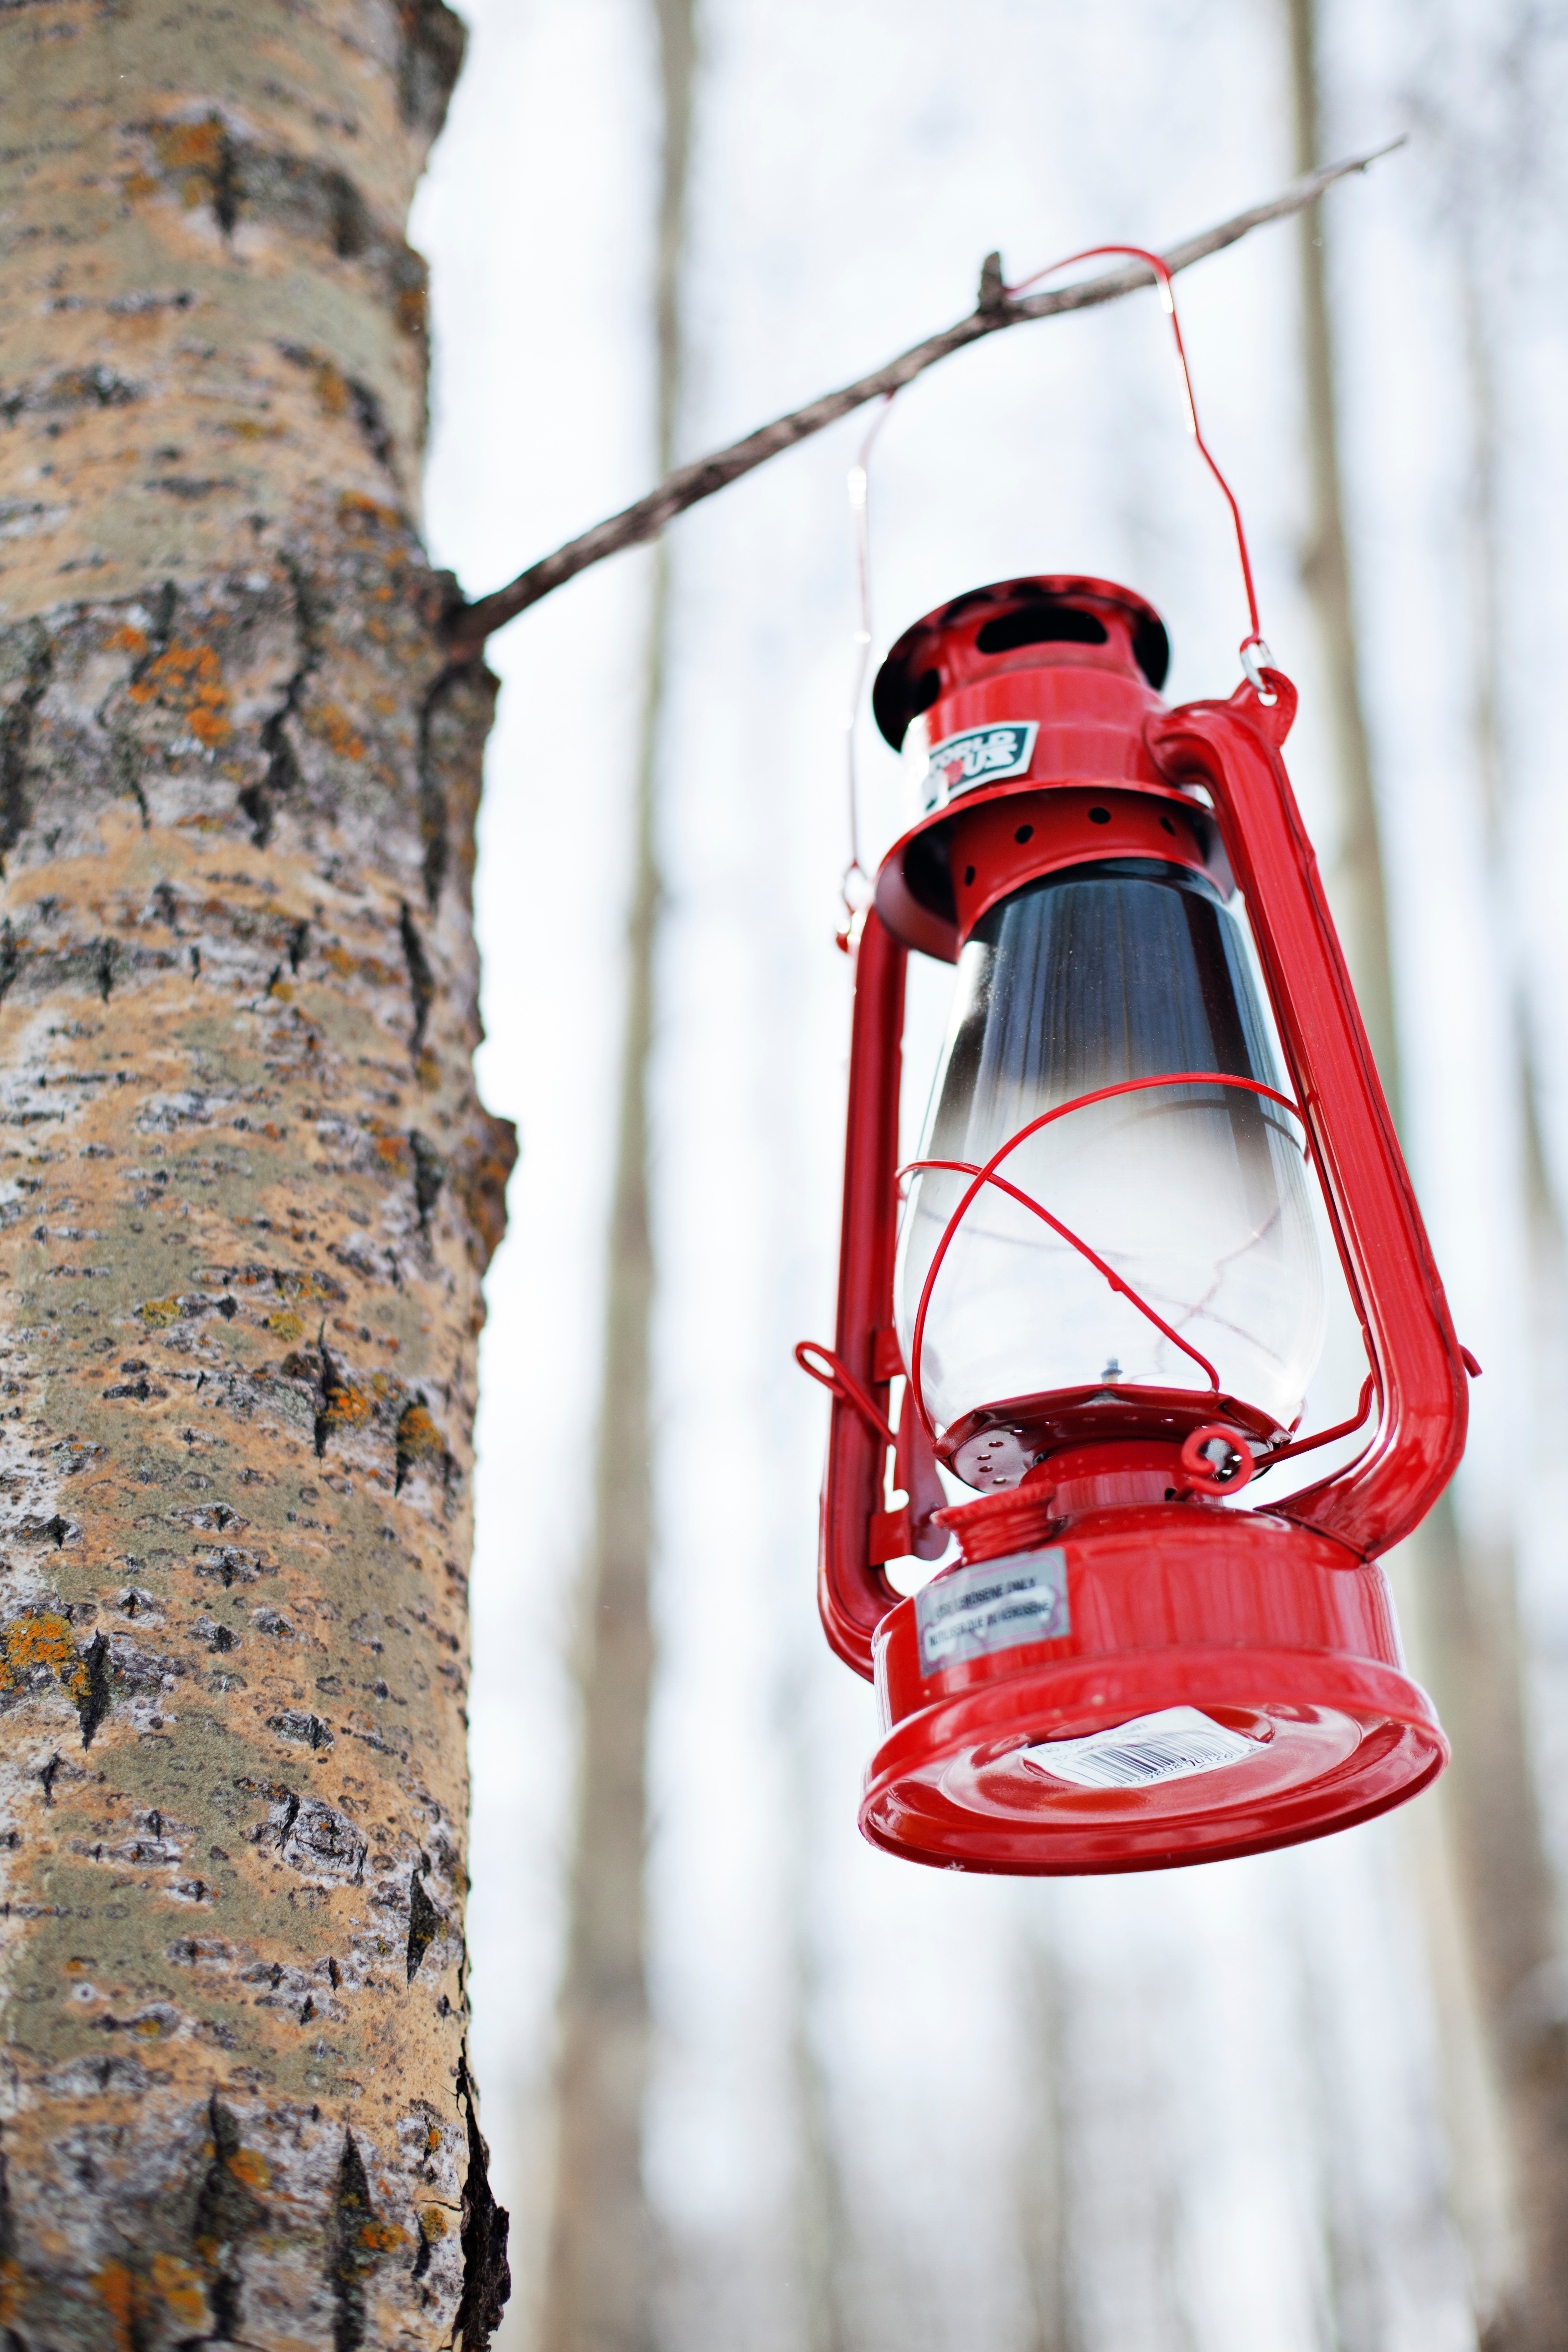
tree, winter, light, spring, red, vehicle, color, lighting, season